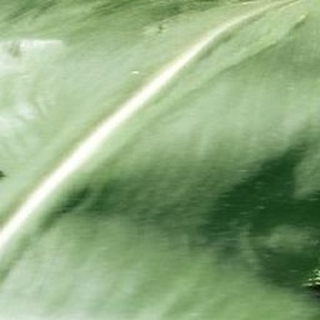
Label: healthy_corn